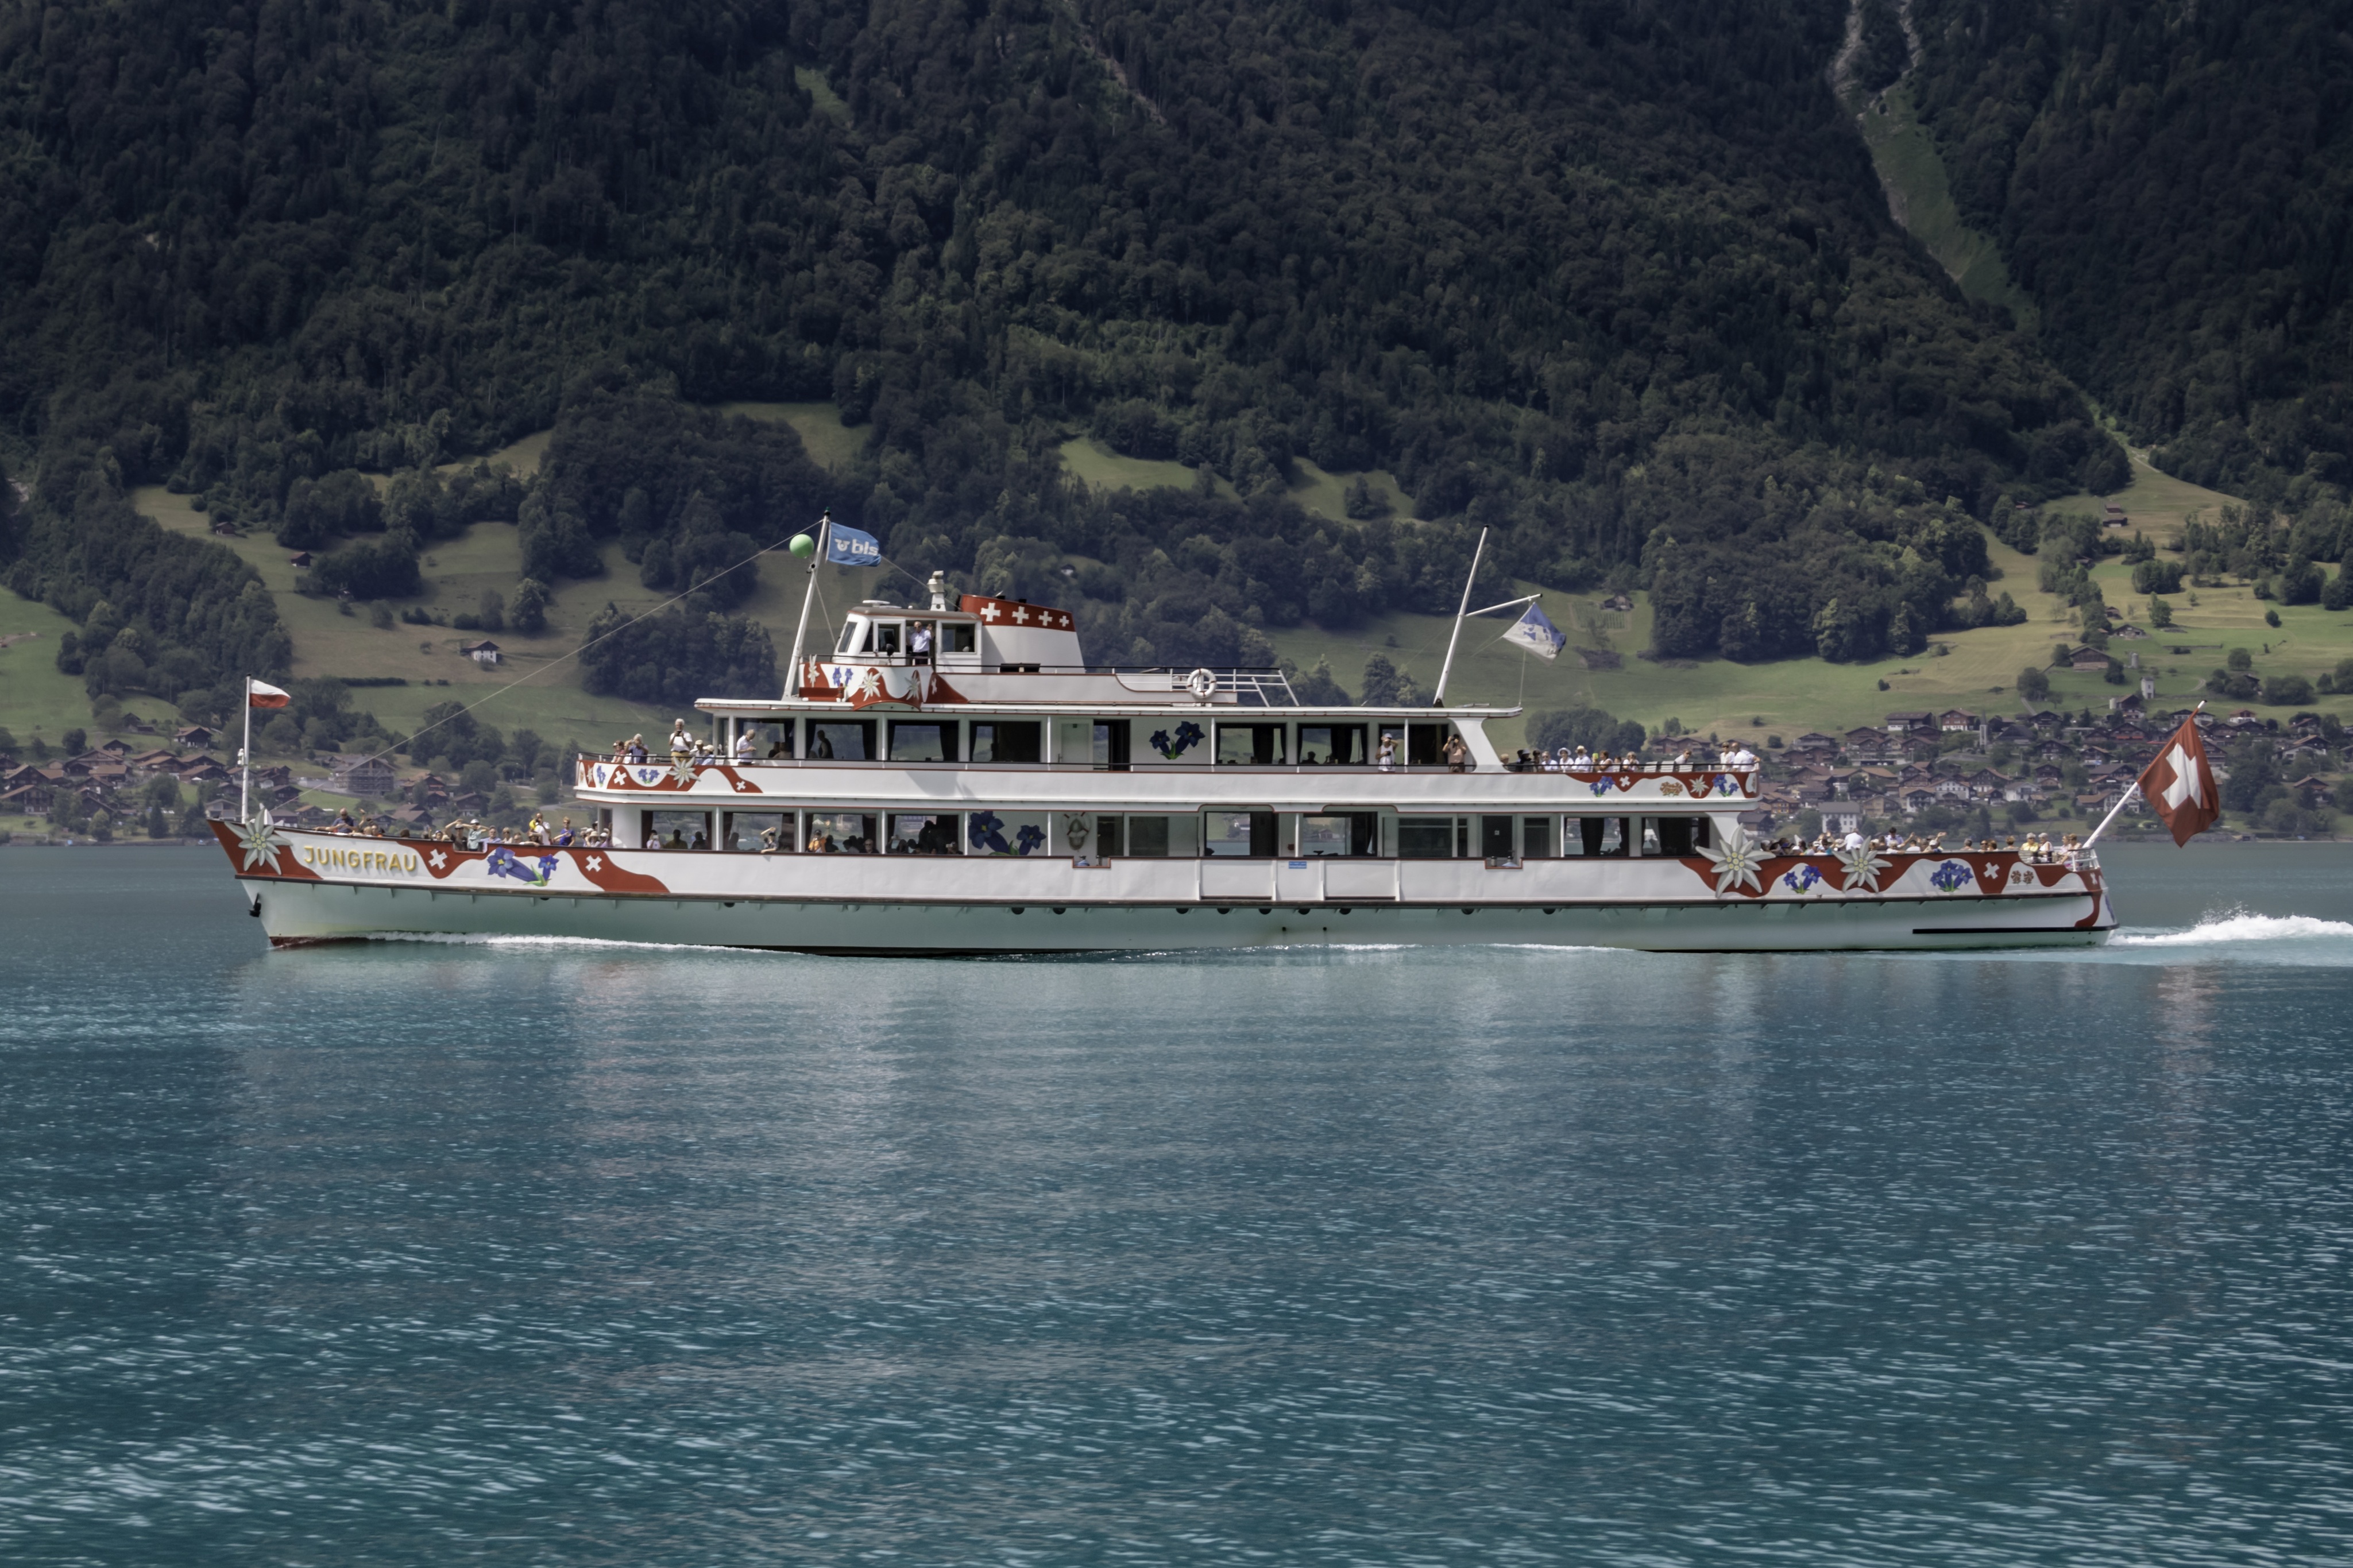
sea, coast, water, boat, ship, summer, boot, vehicle, yacht, exit, holiday, bay, human, tourism, ferry, holidays, tourists, boating, switzerland, virgin, watercraft, cruise ship, waters, more, motor ship, passenger ship, lake brienz